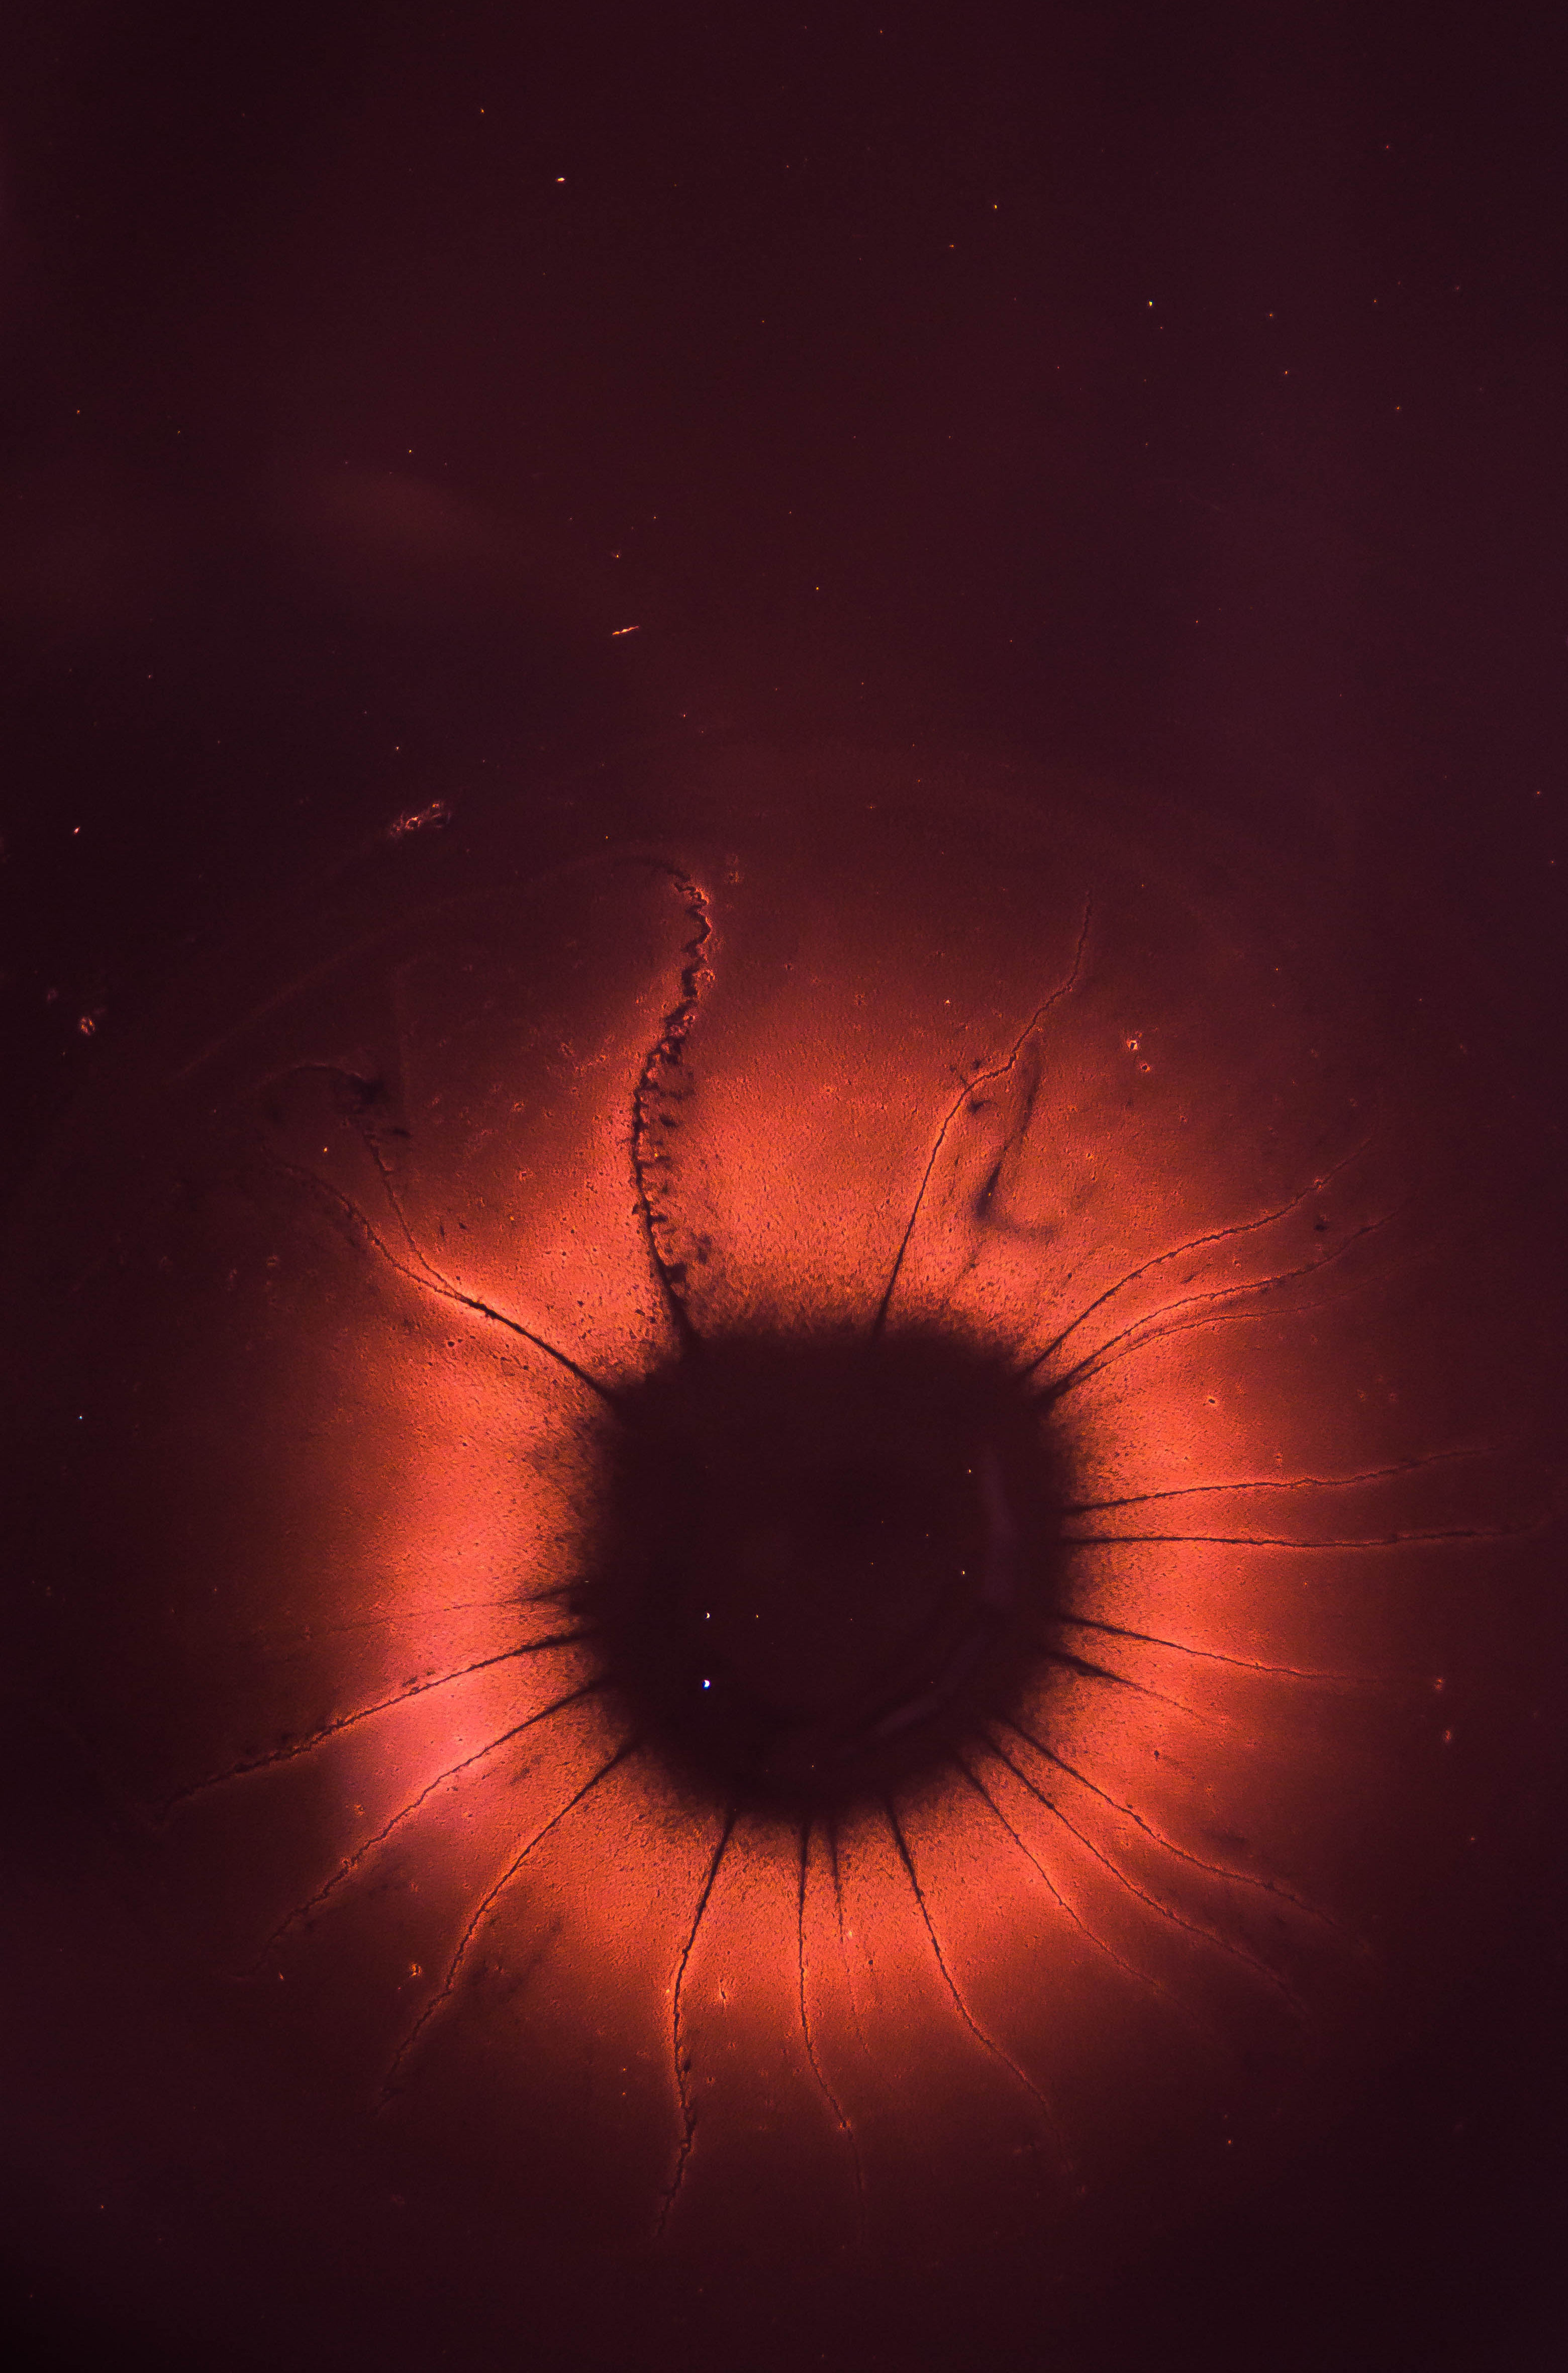
sky, sun, star, space, darkness, circle, nebula, outer space, astronomy, macro photography, astronomical object